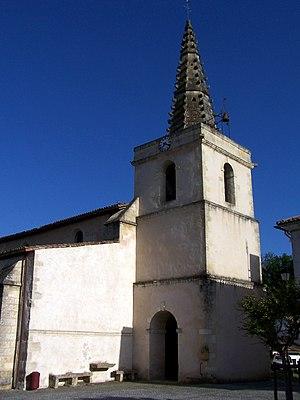
Église de Saint-Michel-de-Rieufret (Gironde, France)
Saint-Michel-de-Rieufret est une commune du Sud-Ouest de la France, située dans le département de la Gironde, en région Nouvelle-Aquitaine.